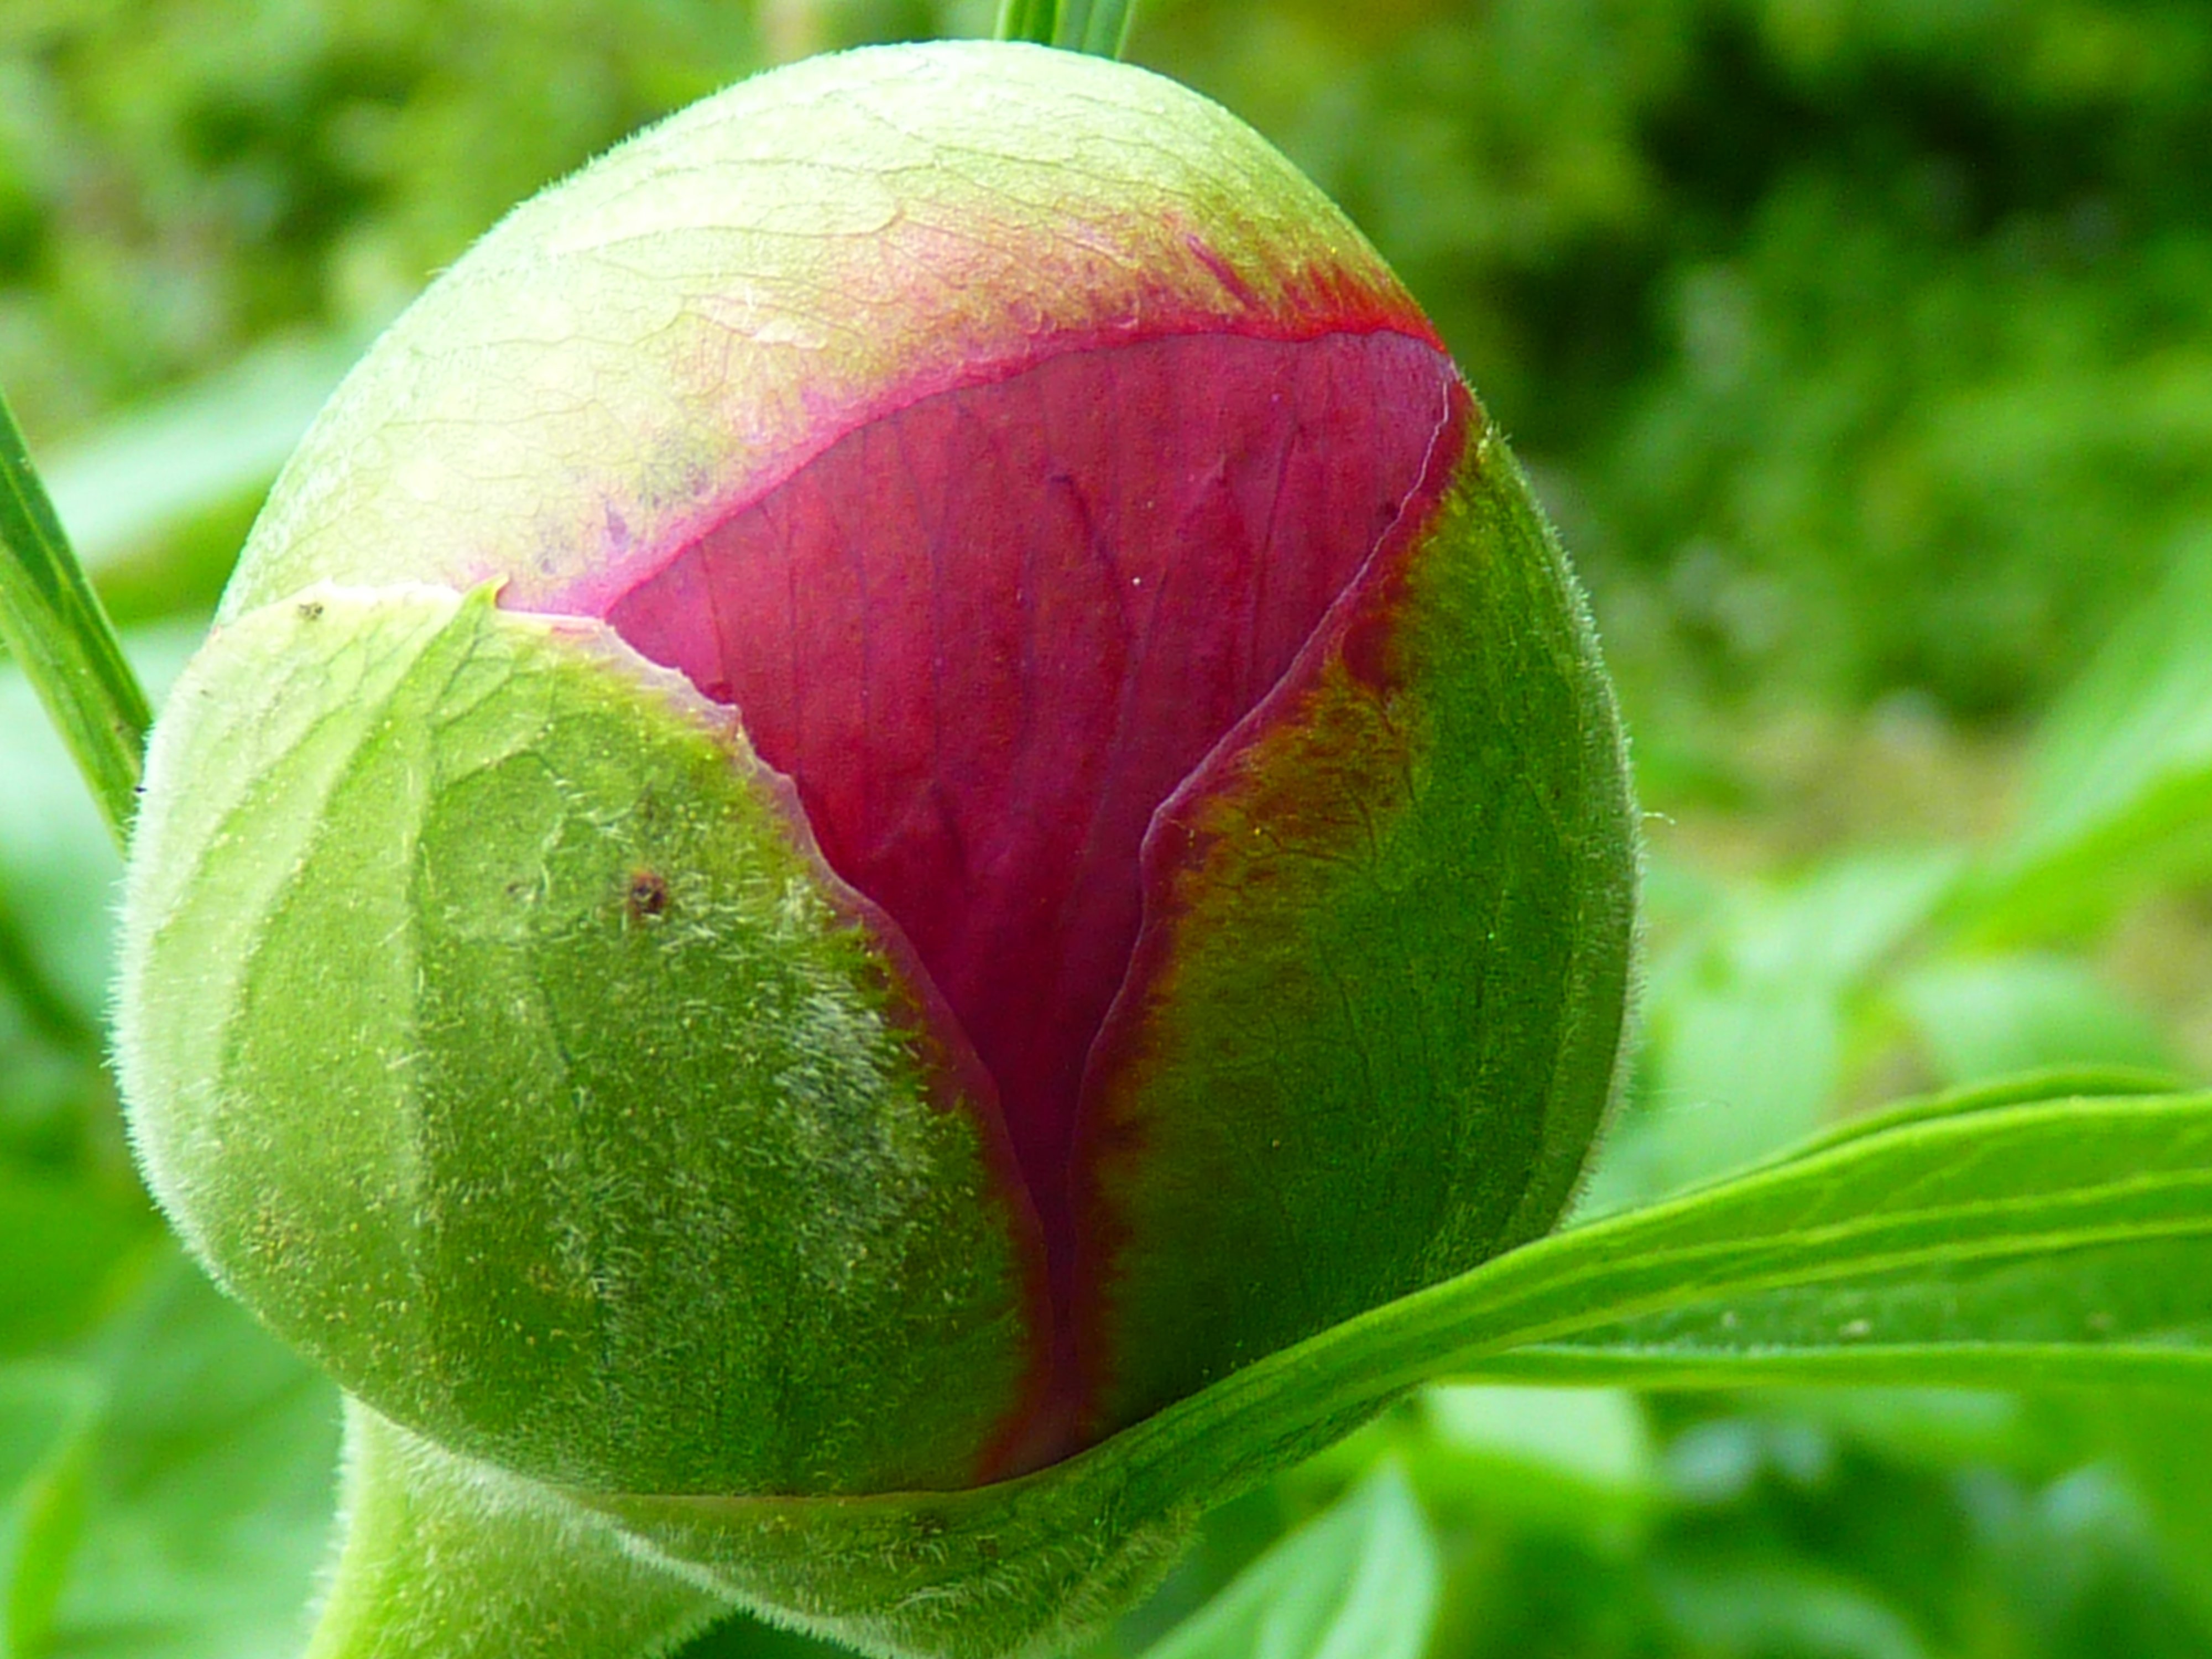
blossom, plant, fruit, leaf, flower, bush, food, green, produce, botany, flora, close up, bud, peony, macro photography, flowering plant, plant stem, land plant